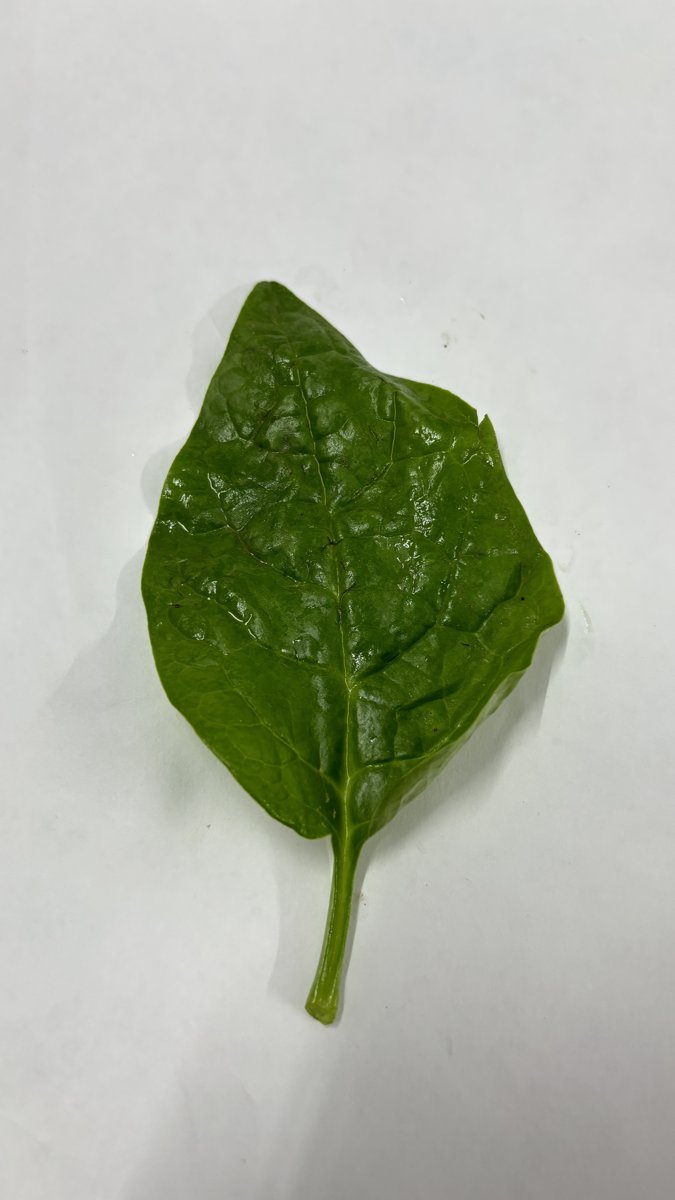
Label: Healthy-Leaf